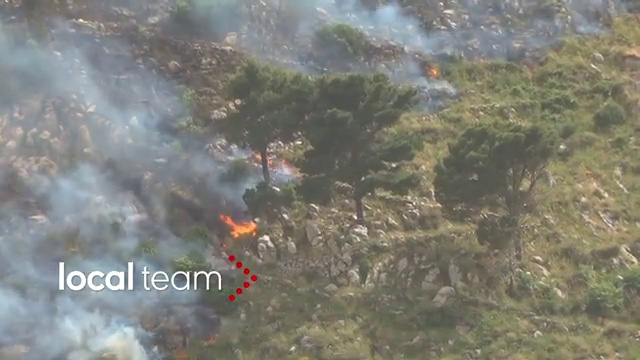
Fire: yes
Smoke: yes